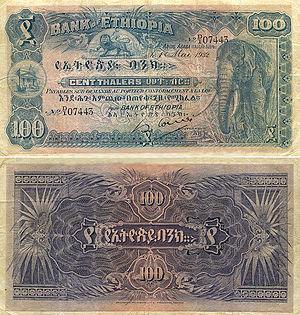
Le birr est la monnaie de l'Éthiopie depuis 1931, divisé depuis 1944 en 100 santim. Le code est ETB.